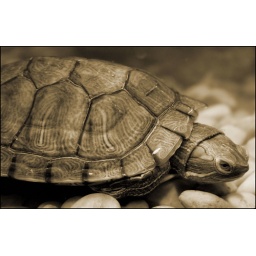
bret swimming around in their turtle house